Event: Nepal Earthquake
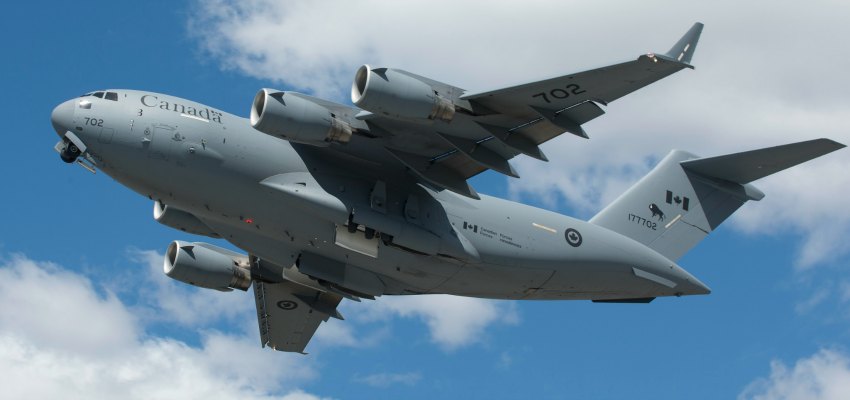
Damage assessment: no_damage